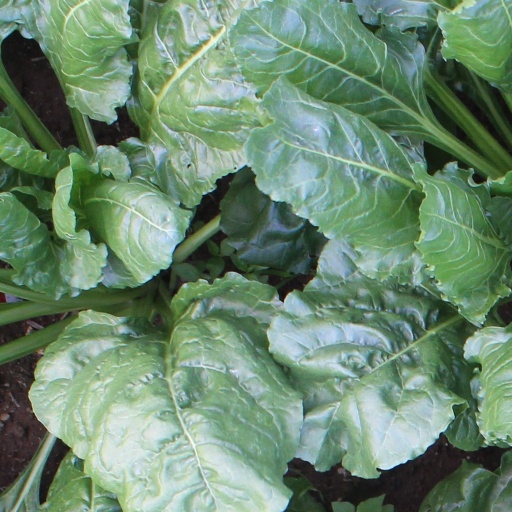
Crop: sugar beet